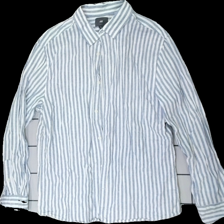
View: front
Type: Shirt
Category: Men
Brand: H&M
Colors: White, Blue
Material: 100% cotton
Pattern: Striped
Cut: Regular
Size: L
Season: All
Damage location: top center
Damage 2 location: middle right
Price range: 50-100
Recommended usage: Reuse
Description: randig skjorta